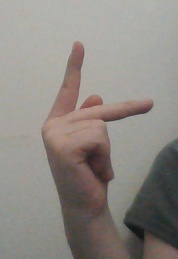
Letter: dha